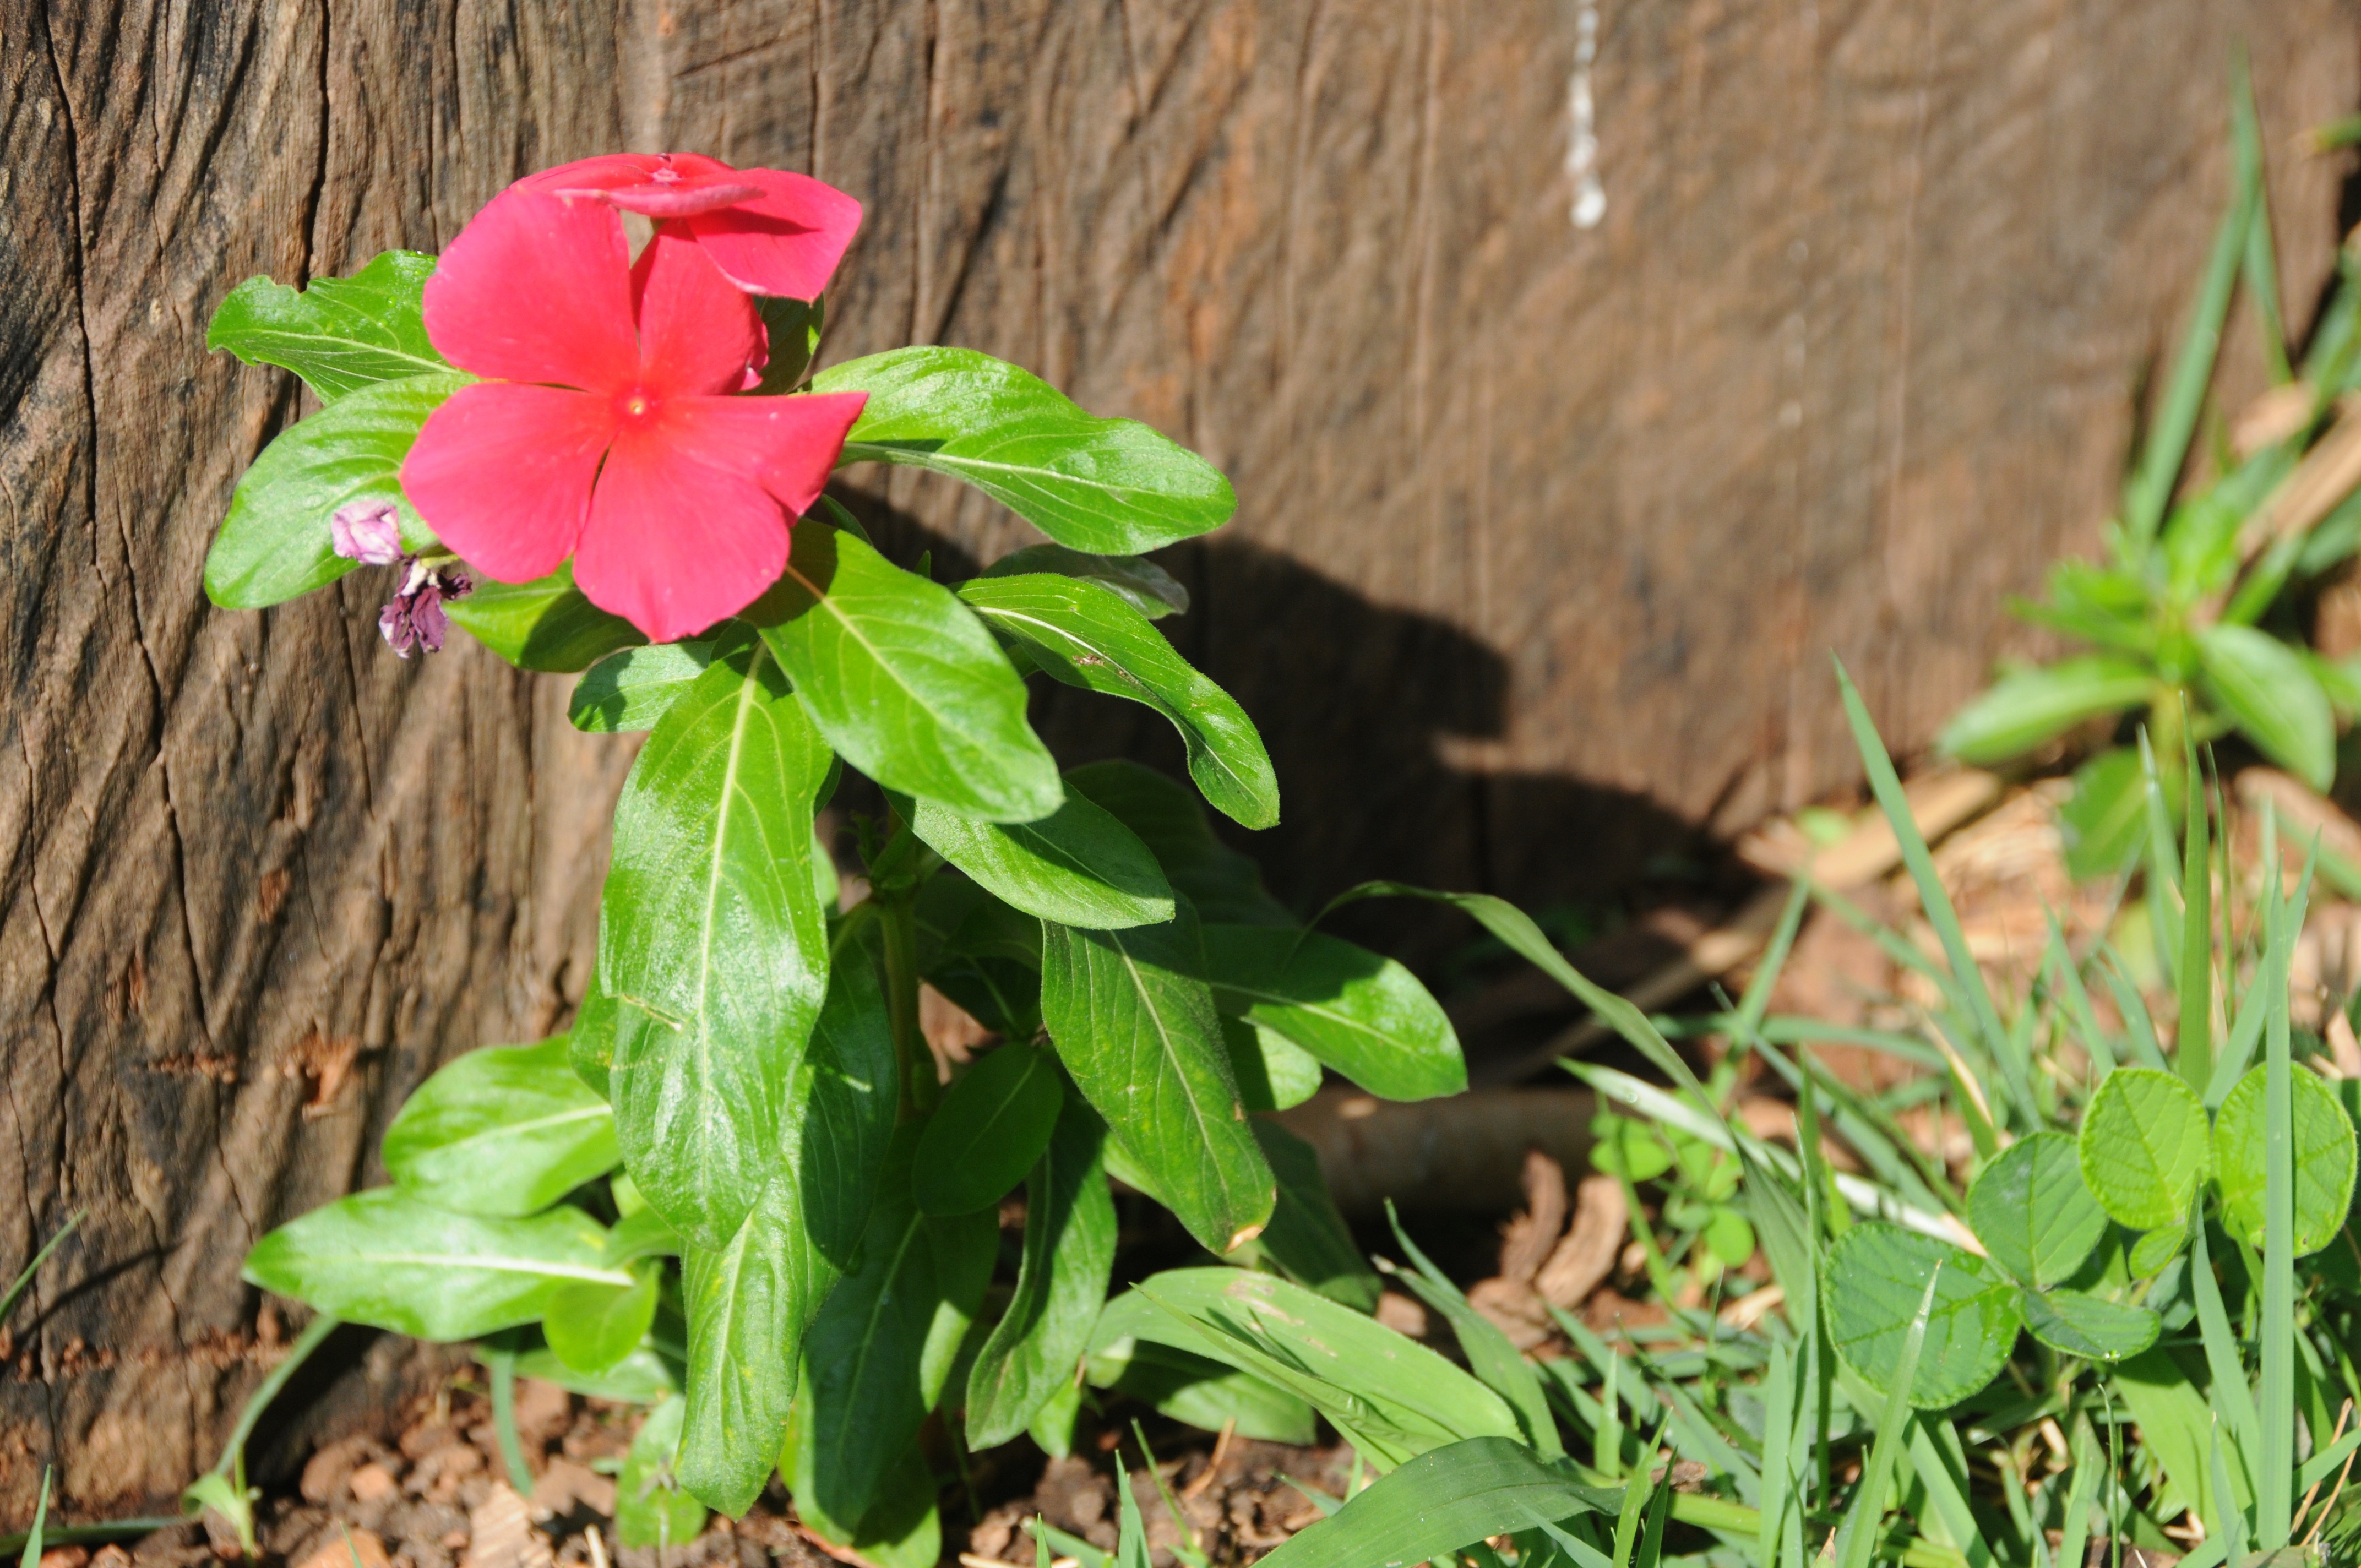
nature, grass, plant, wood, field, leaf, flower, trunk, environment, green, herb, botany, garden, flora, wildflower, flowers, trees, leaves, shrub, eventide, old tree, greens, flowering plant, annual plant, land plant